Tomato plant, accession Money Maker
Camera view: vertical (180 deg); turntable rotation: 60 degrees
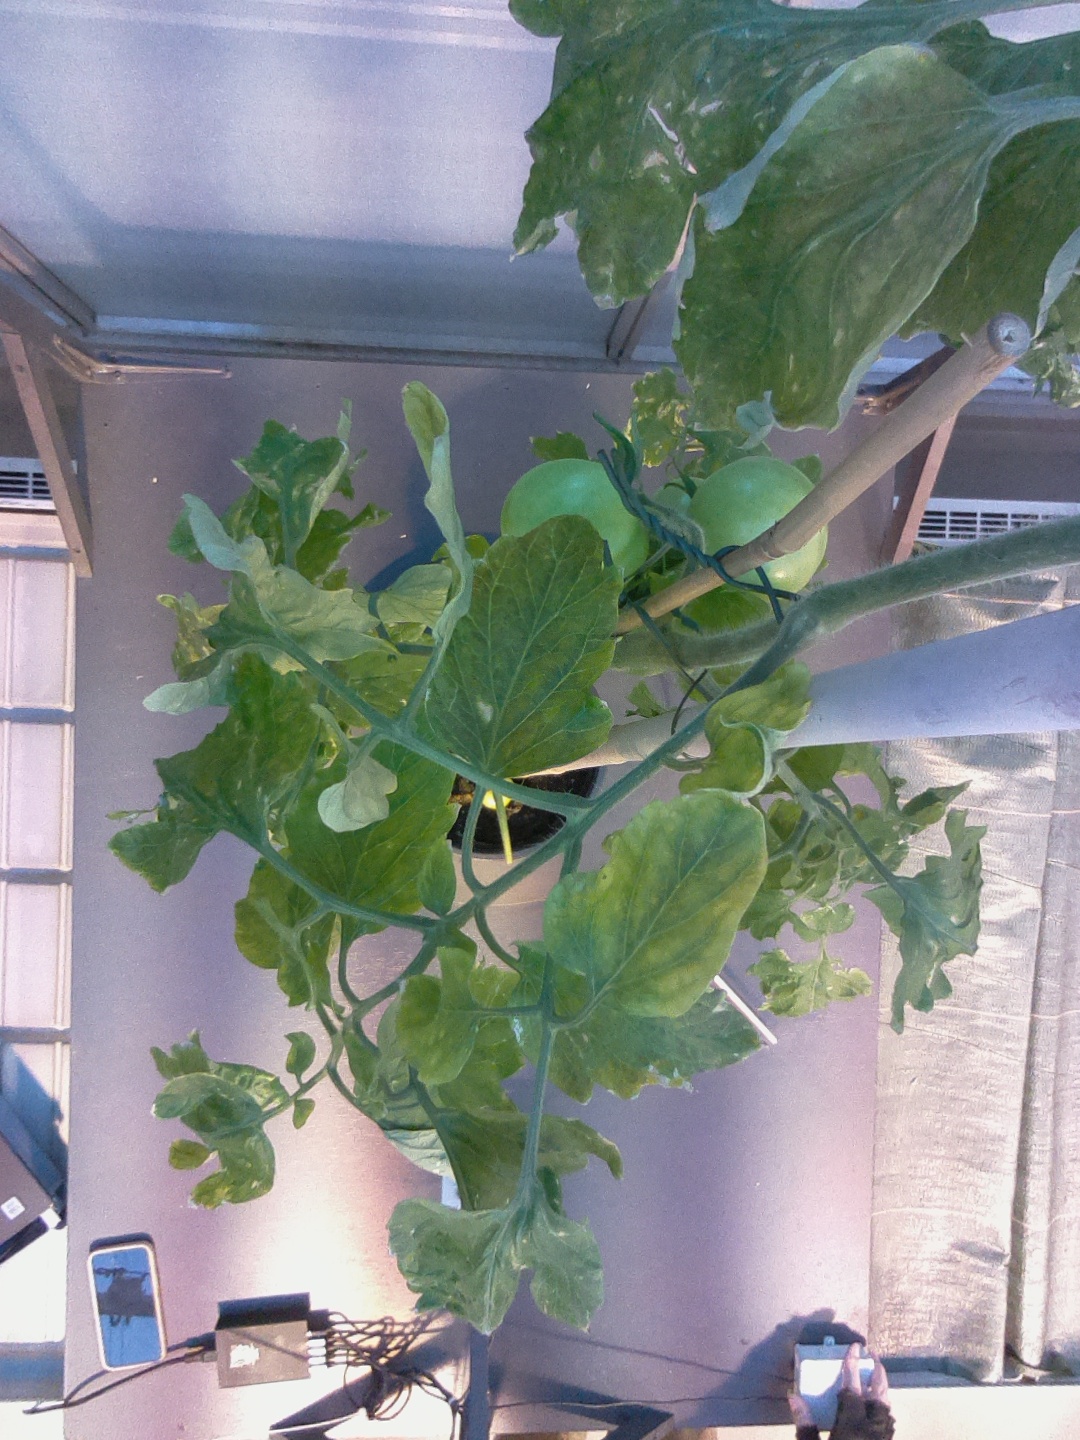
BBCH growth stage 79: 90% -100% of final fruit size